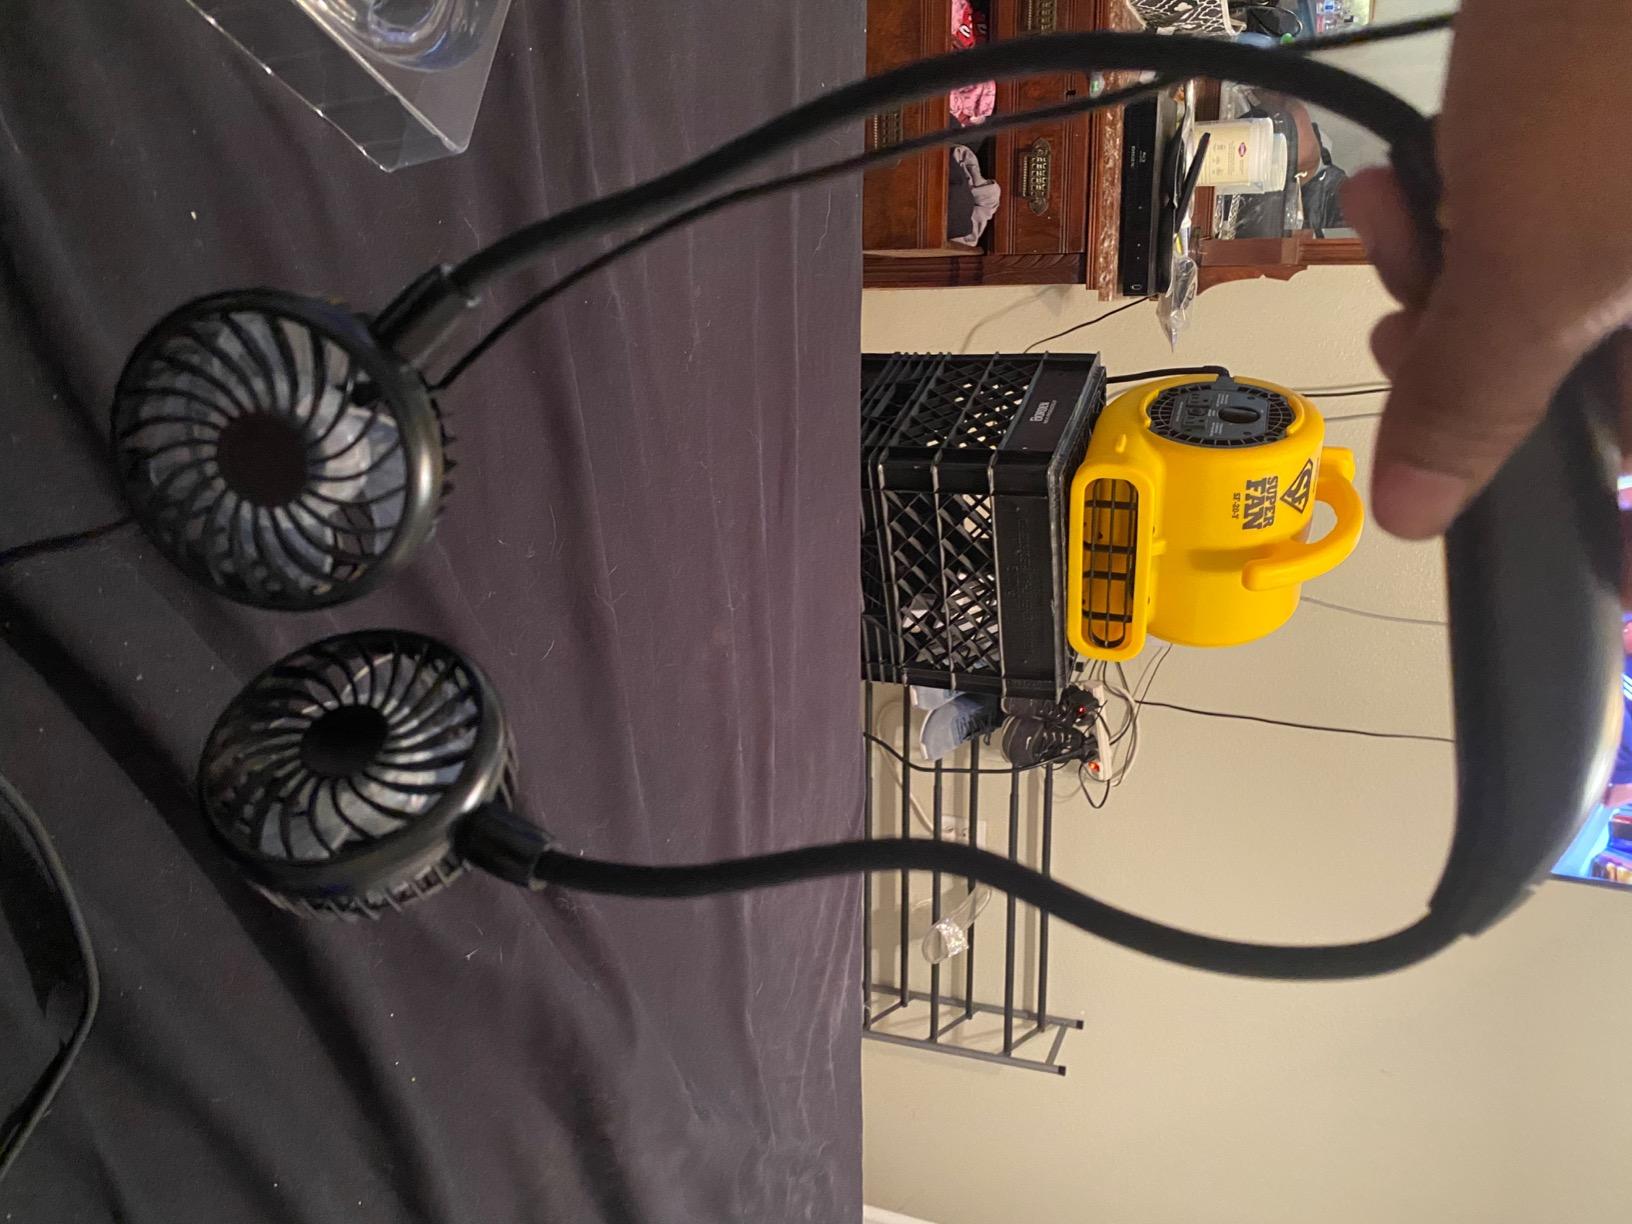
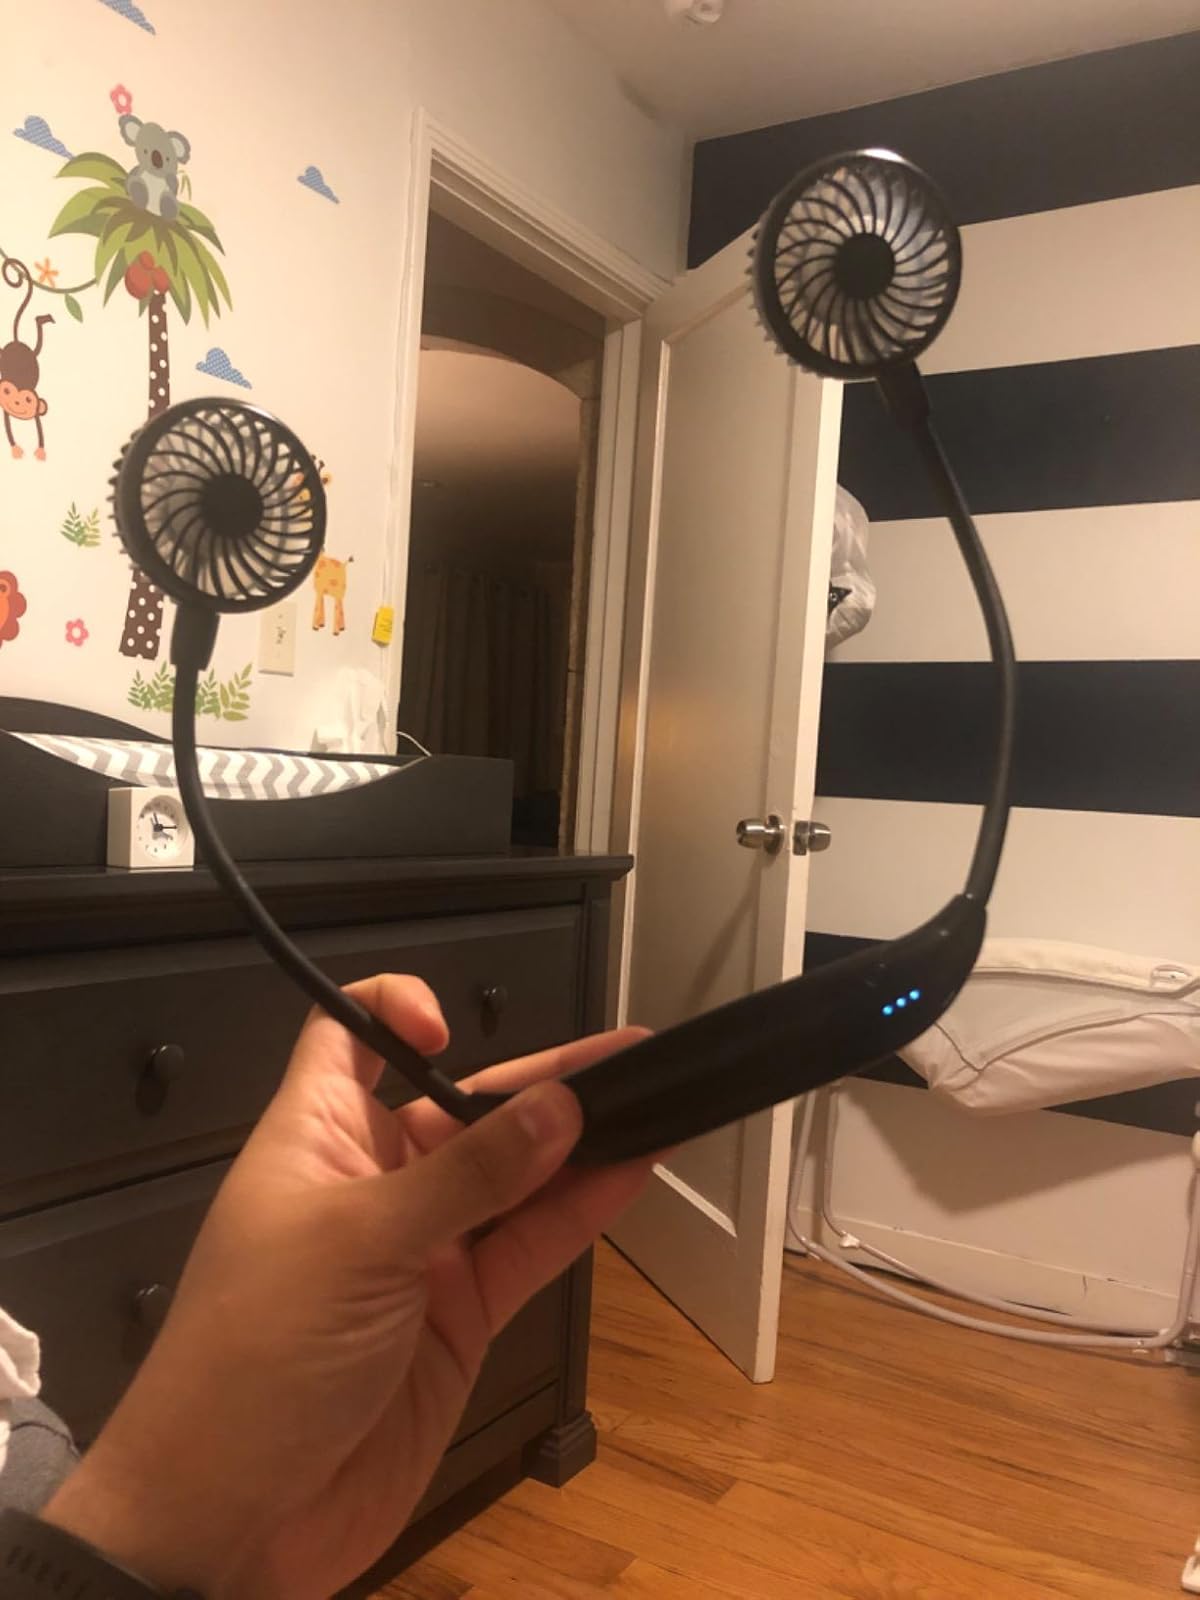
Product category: fan
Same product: yes